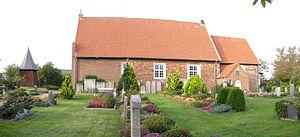
Bordelum est une municipalité allemande située dans le land du Schleswig-Holstein et dans l'arrondissement de Frise-du-Nord. En 2015, sa population est de 1 998 habitants.